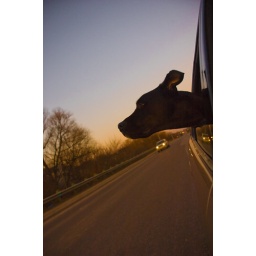
riding in cars with dogs